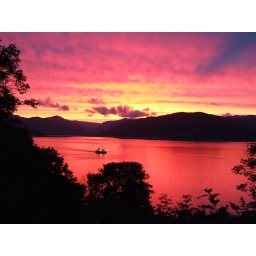
Saw this sunset developing tonight, so I went out to a car park near my house and got this shot.